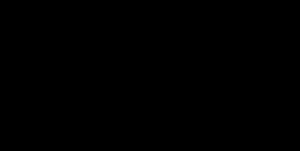
Un circuit RC est un circuit électrique, composé d'une résistance et d'un condensateur montés en série ou en parallèle. Dans leur configuration série, les circuits RC permettent de réaliser des filtres électroniques passe-bas ou passe-haut. La constante de temps d'un circuit RC est donnée par le produit de la valeur de ces deux éléments.